USS Saratoga (CV-3)

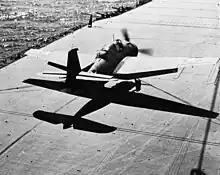
A damaged Grumman TBF-1 Avenger makes a landing aboard "Saratoga" in August 1942

Captain William F. Halsey assumed command on 6 July 1935 after the conclusion of Fleet Problem XVI. From 27 April to 6 June 1936, she participated in a Fleet Problem in the Panama Canal Zone where she was "sunk" by opposing battlecruisers and later ruled to have been severely damaged by aircraft from . During Fleet Problem XVIII in 1937, "Saratoga", now under the command of naval aviation pioneer John H. Towers, covered an amphibious assault on Midway Atoll and was badly "damaged" by "Ranger"s aircraft.